First National Bank of Omaha

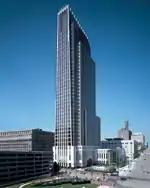
First National Bank Tower

In August 2016, First National Bank of Omaha was disciplined for numerous deceptive marketing and unfair billing practices regarding credit card add-on products such as credit monitoring, identity theft monitoring, and debt relief products and services that they did not receive. The bank was ordered to provide $27.75 million in relief to roughly 257,000 consumers and a $4.5 million civil money penalty to the Consumer Financial Protection Bureau as well as a $3 million civil money penalty to the Office of the Comptroller of the Currency.